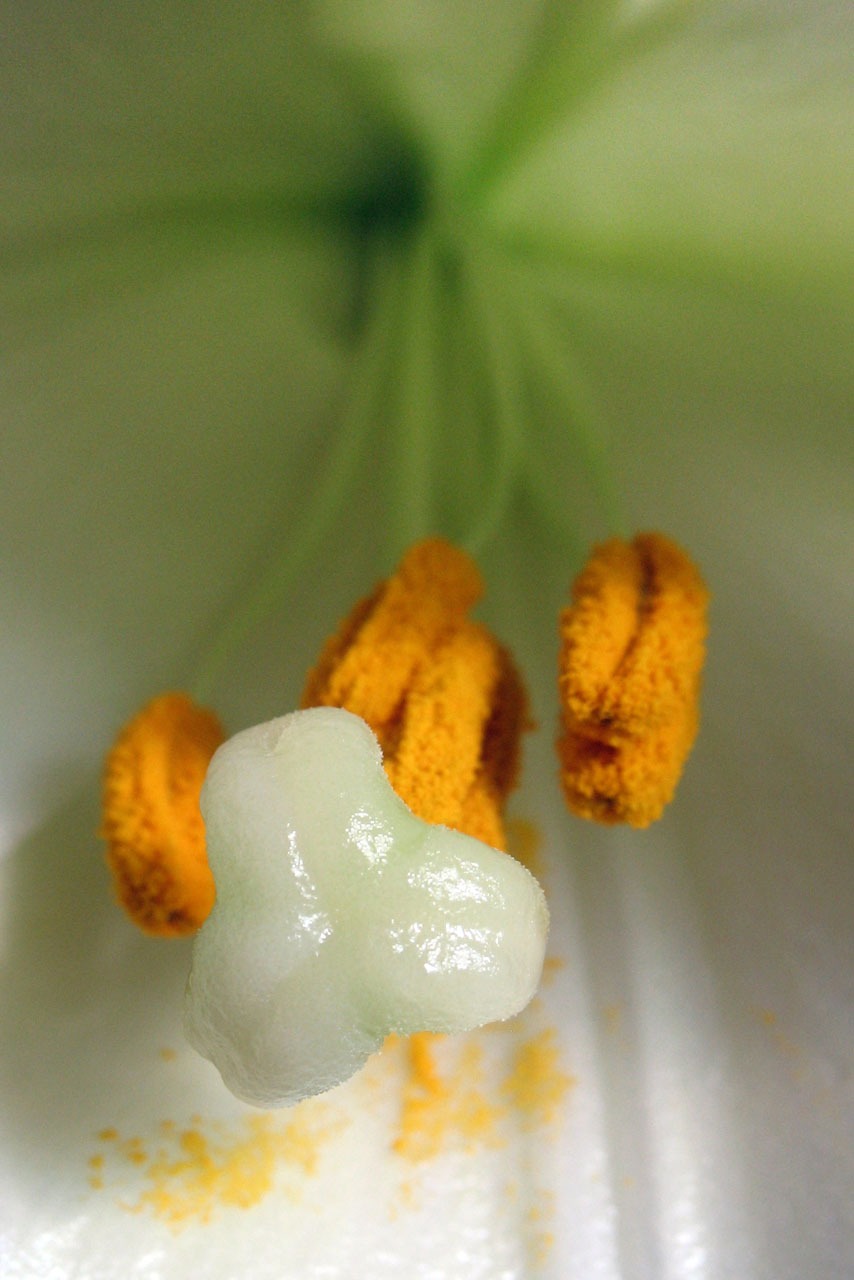
plant, white, leaf, flower, petal, bloom, pollen, food, produce, macro, yellow, dessert, flora, close up, petals, pistil, beautiful, lily, lillies, sweetness, anther, macro photography, flavor, flowering plant, land plant